Question: Please indicate a possible affordance area of broccoli that can be used for eating
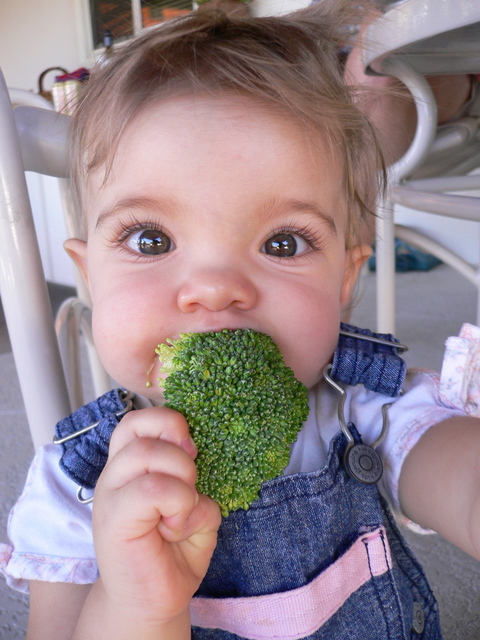
Answer: [151.579, 323.609, 305.564, 525.714]